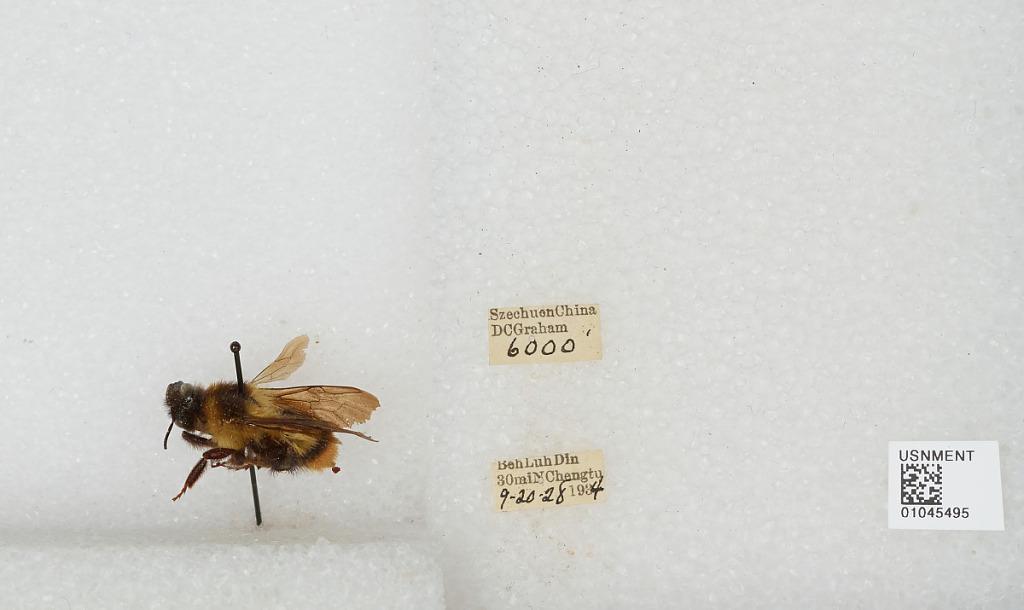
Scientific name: Bombus sp.
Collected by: D. Graham
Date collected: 1934-9-20
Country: China
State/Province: Sichuan
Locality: Beh Luh Din 30 miles north of Chengdu